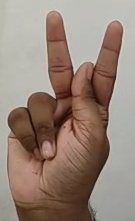
ASL sign: K